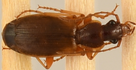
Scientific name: Cymindis cribricollis
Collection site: Bartlett Experimental Forest NEON (BART), plot BART_068